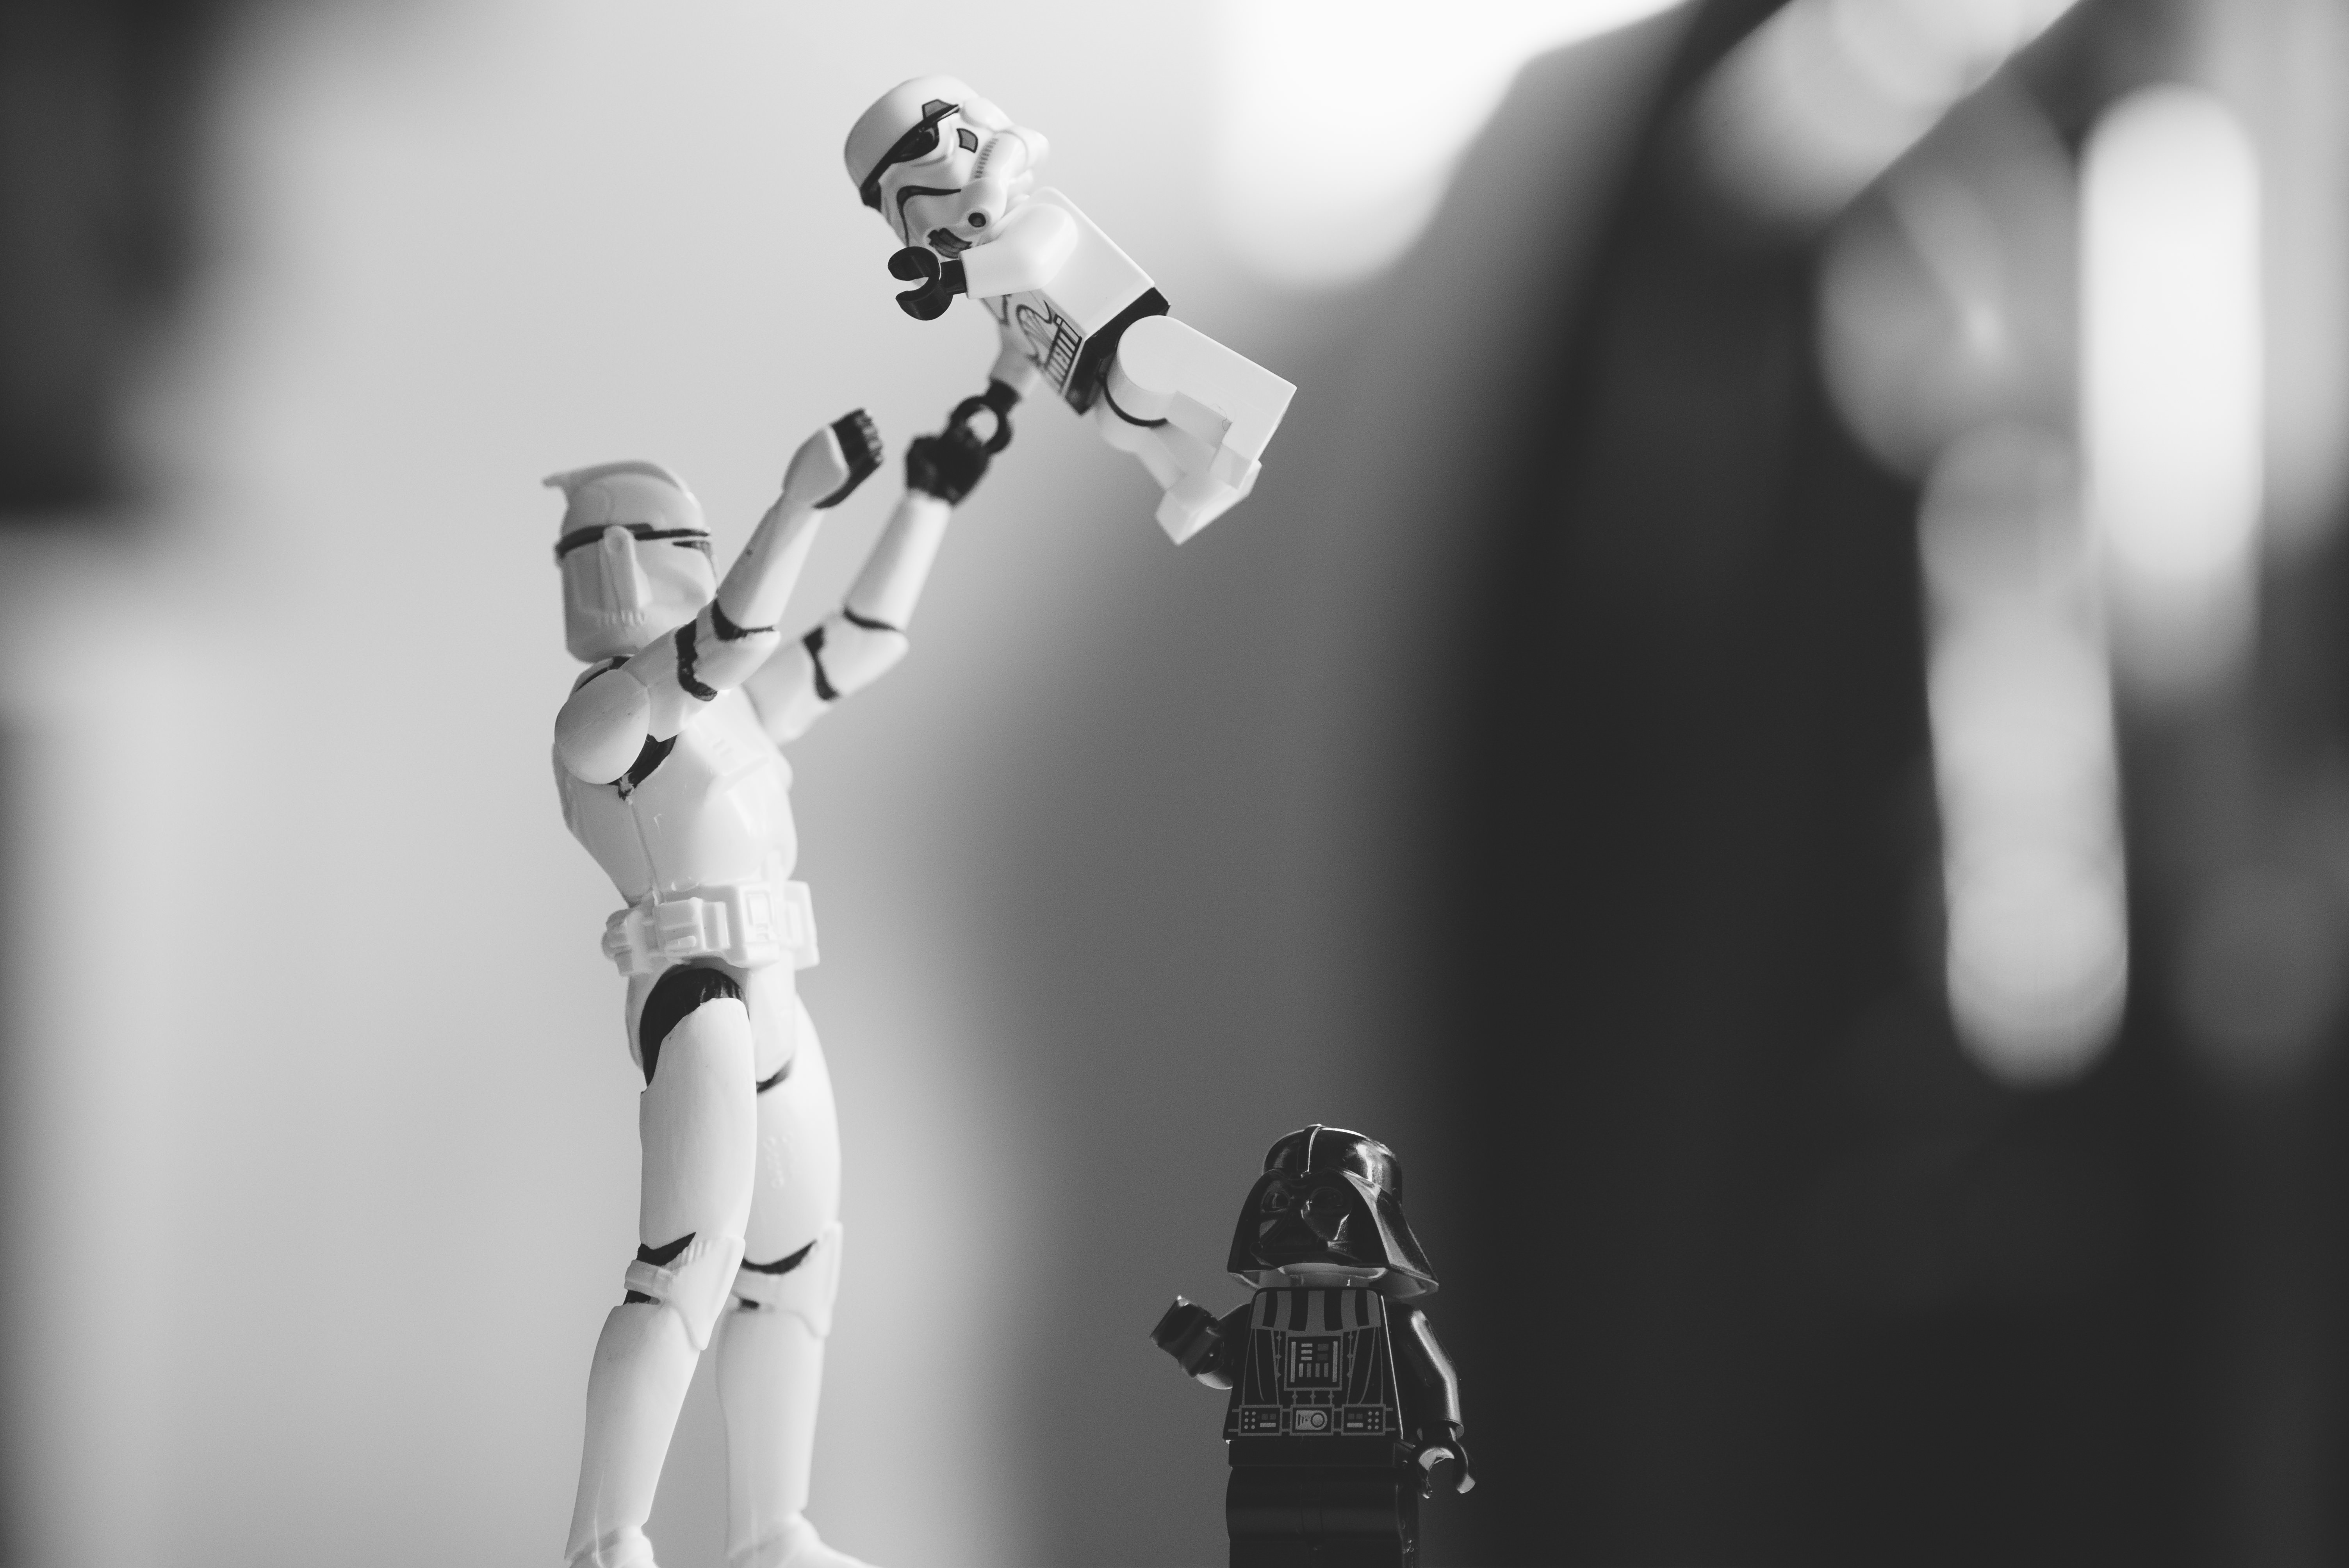
hand, black and white, white, photography, black, monochrome, close up, star wars, photograph, toys, lego, figures, characters, storm trooper, darth vader, monochrome photography